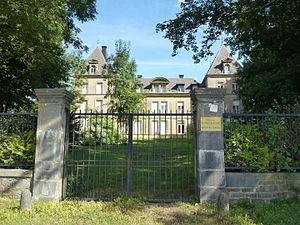
Rimogne (Ardennes) château Le Bois Chatelain
Rimogne est une commune française, située dans le département des Ardennes en région Grand Est.